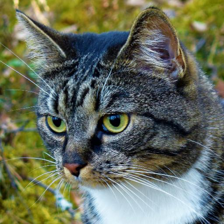
Label: animals